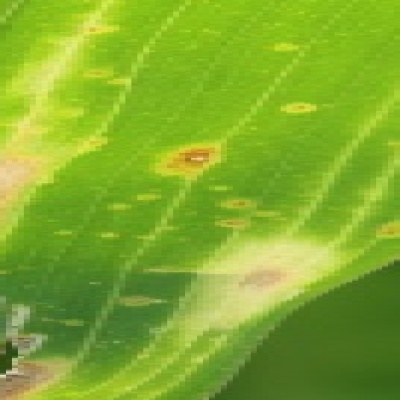
Label: Corn_(Maize)___Leaf_Spot